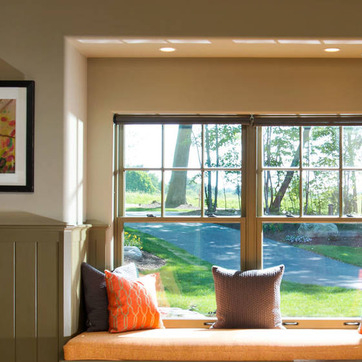
Material: glass